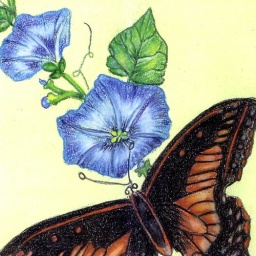
Anther colored pencil work technique. Layers of color make the Monarch butterfly stand out against the beautiful blue Morning Glory